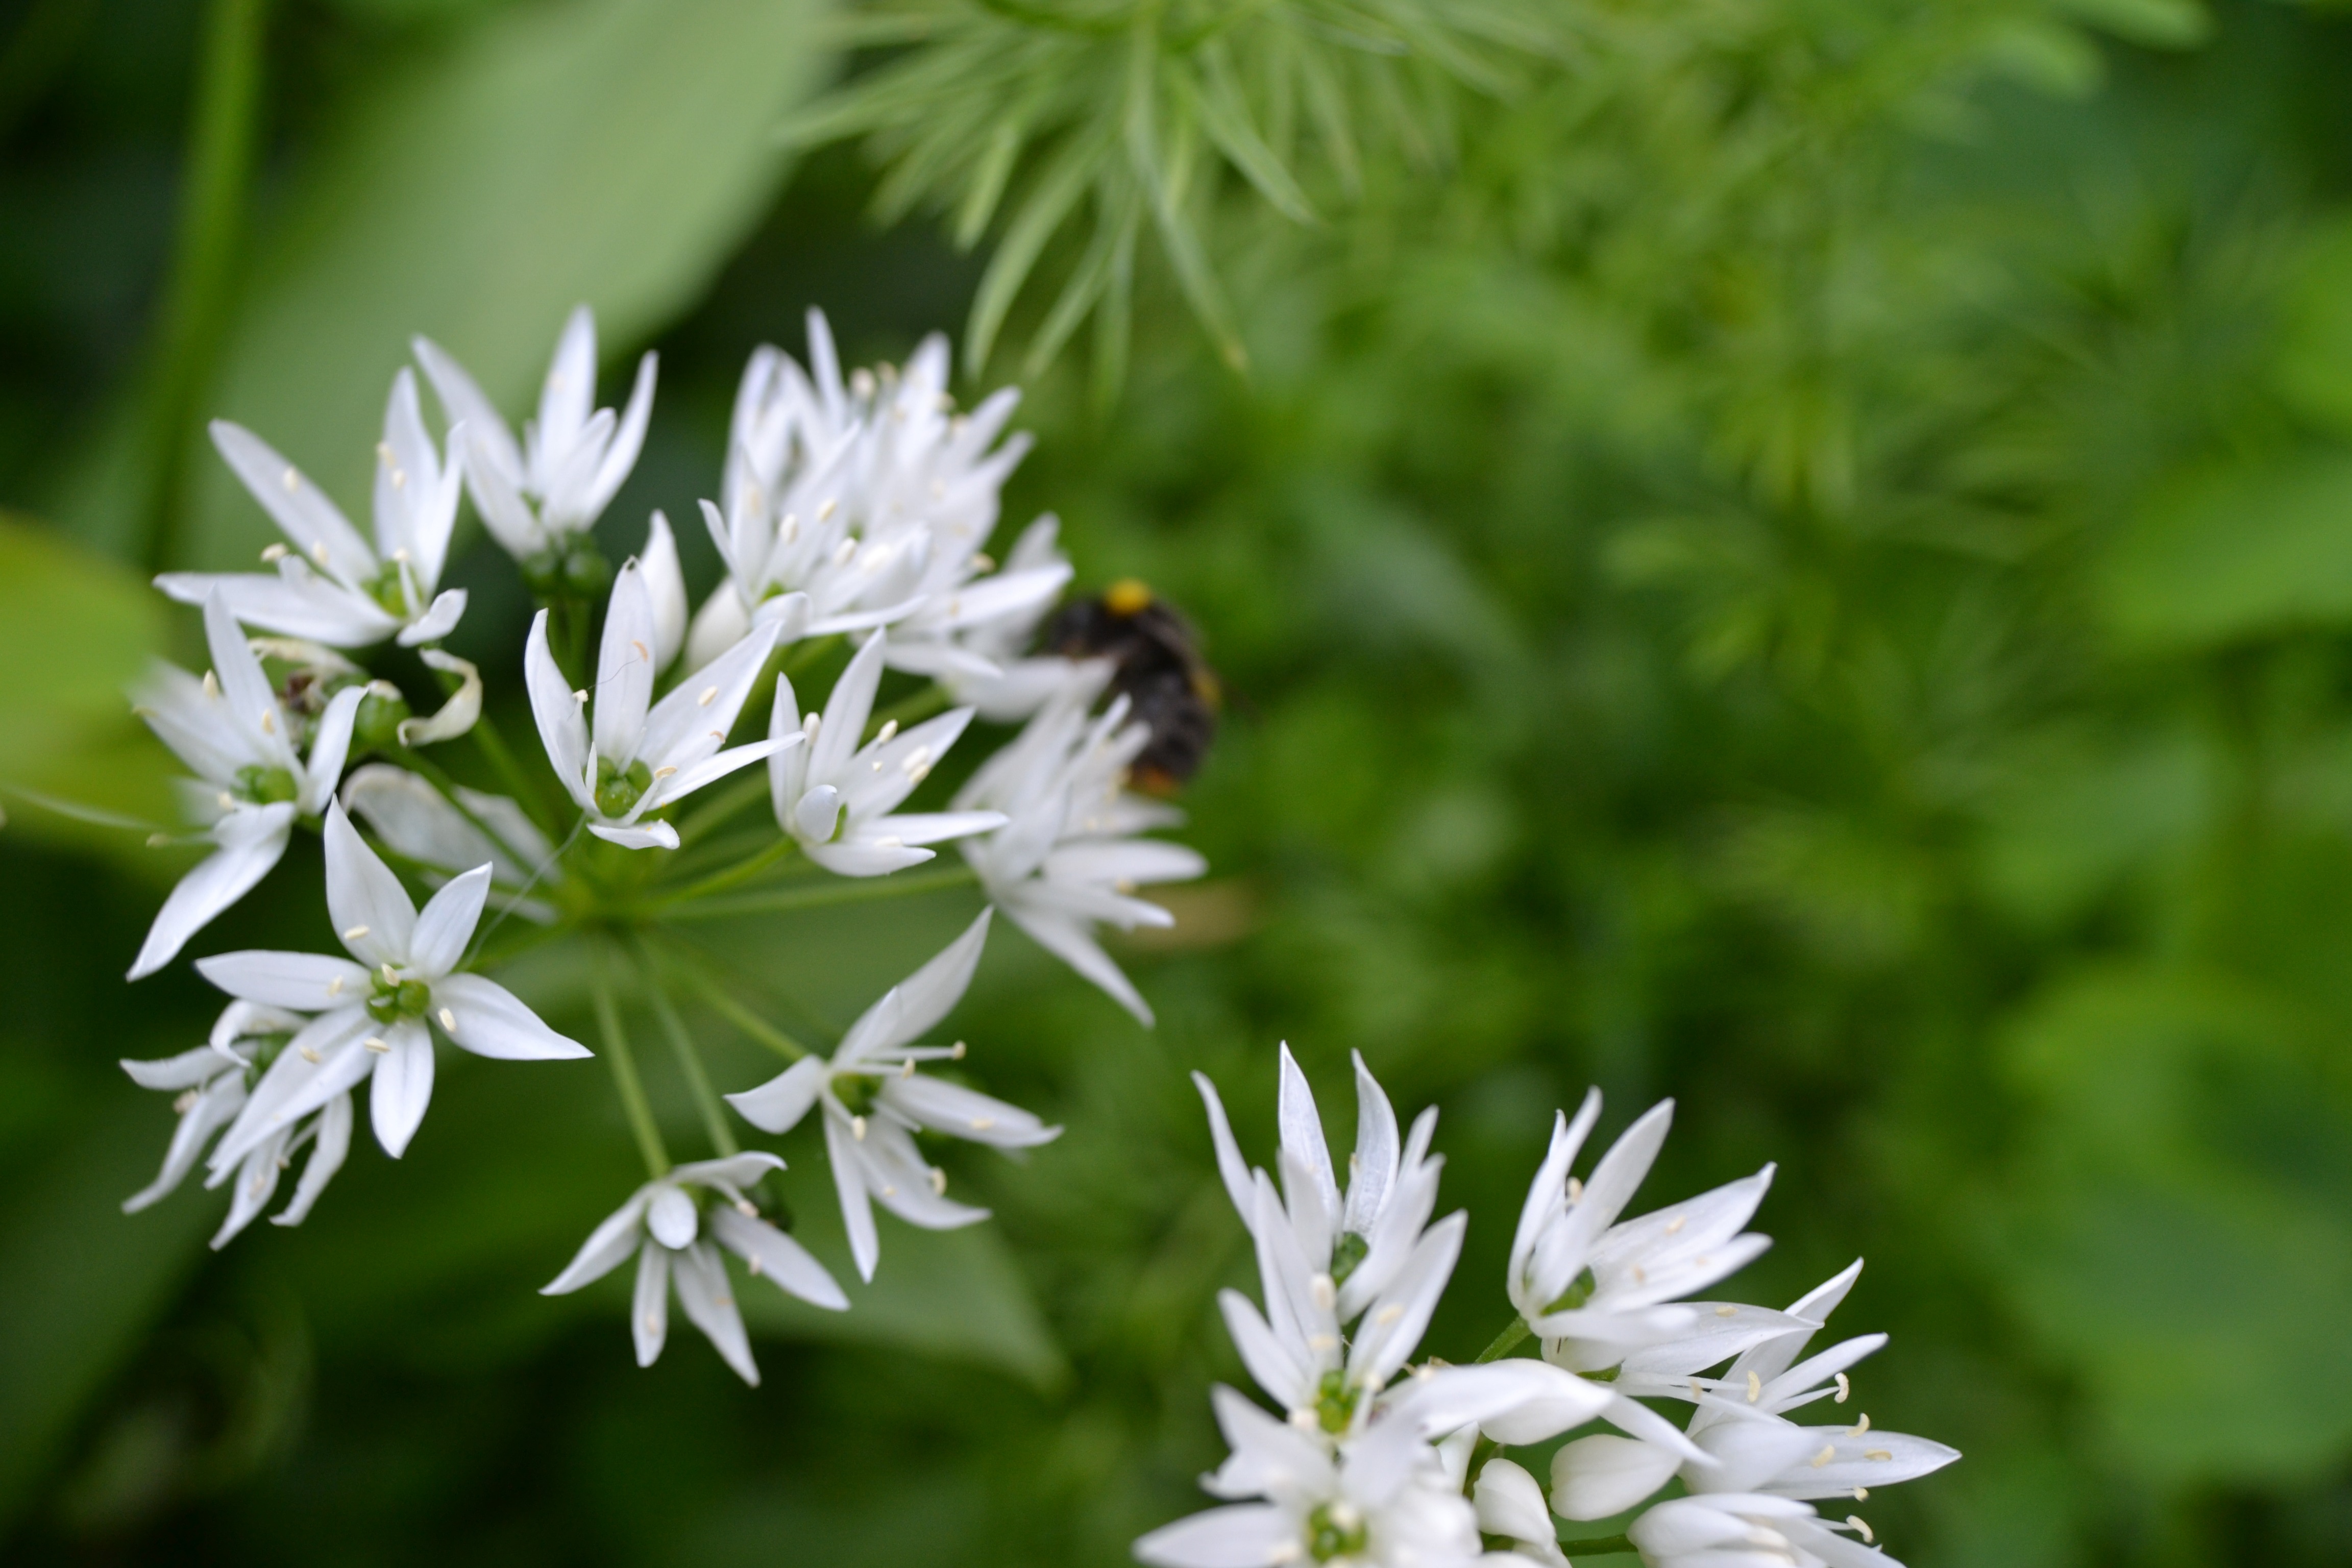
nature, grass, blossom, plant, meadow, flower, green, herb, botany, flora, white flower, wildflower, shrub, buckrams, macro photography, flowering plant, bear's garlic, wild garlic, allium ursinum, broad leaved garlic, bear leek, land plant, ransoms, allum, onion tops